Songs of Innocence and Experience (Allen Ginsberg album)

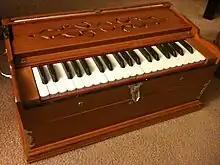
A harmonium similar to Ginsberg's

In studio, Ginsberg sang and played harmonium, piano, and finger cymbals for "Songs of Innocence and Experience". The harmonium, played before by Ginsberg at numerous poetry readings, was borrowed from his life-partner and fellow poet Peter Orlovsky, who had received the instrument as a souvenir from Benares during the pair's visit to India in the early 1960s. Orlovsky also contributed vocals to the recording and assisted Miles with its production.